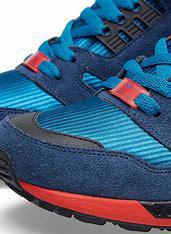
Brand: Adidas
Model: ZX 8000